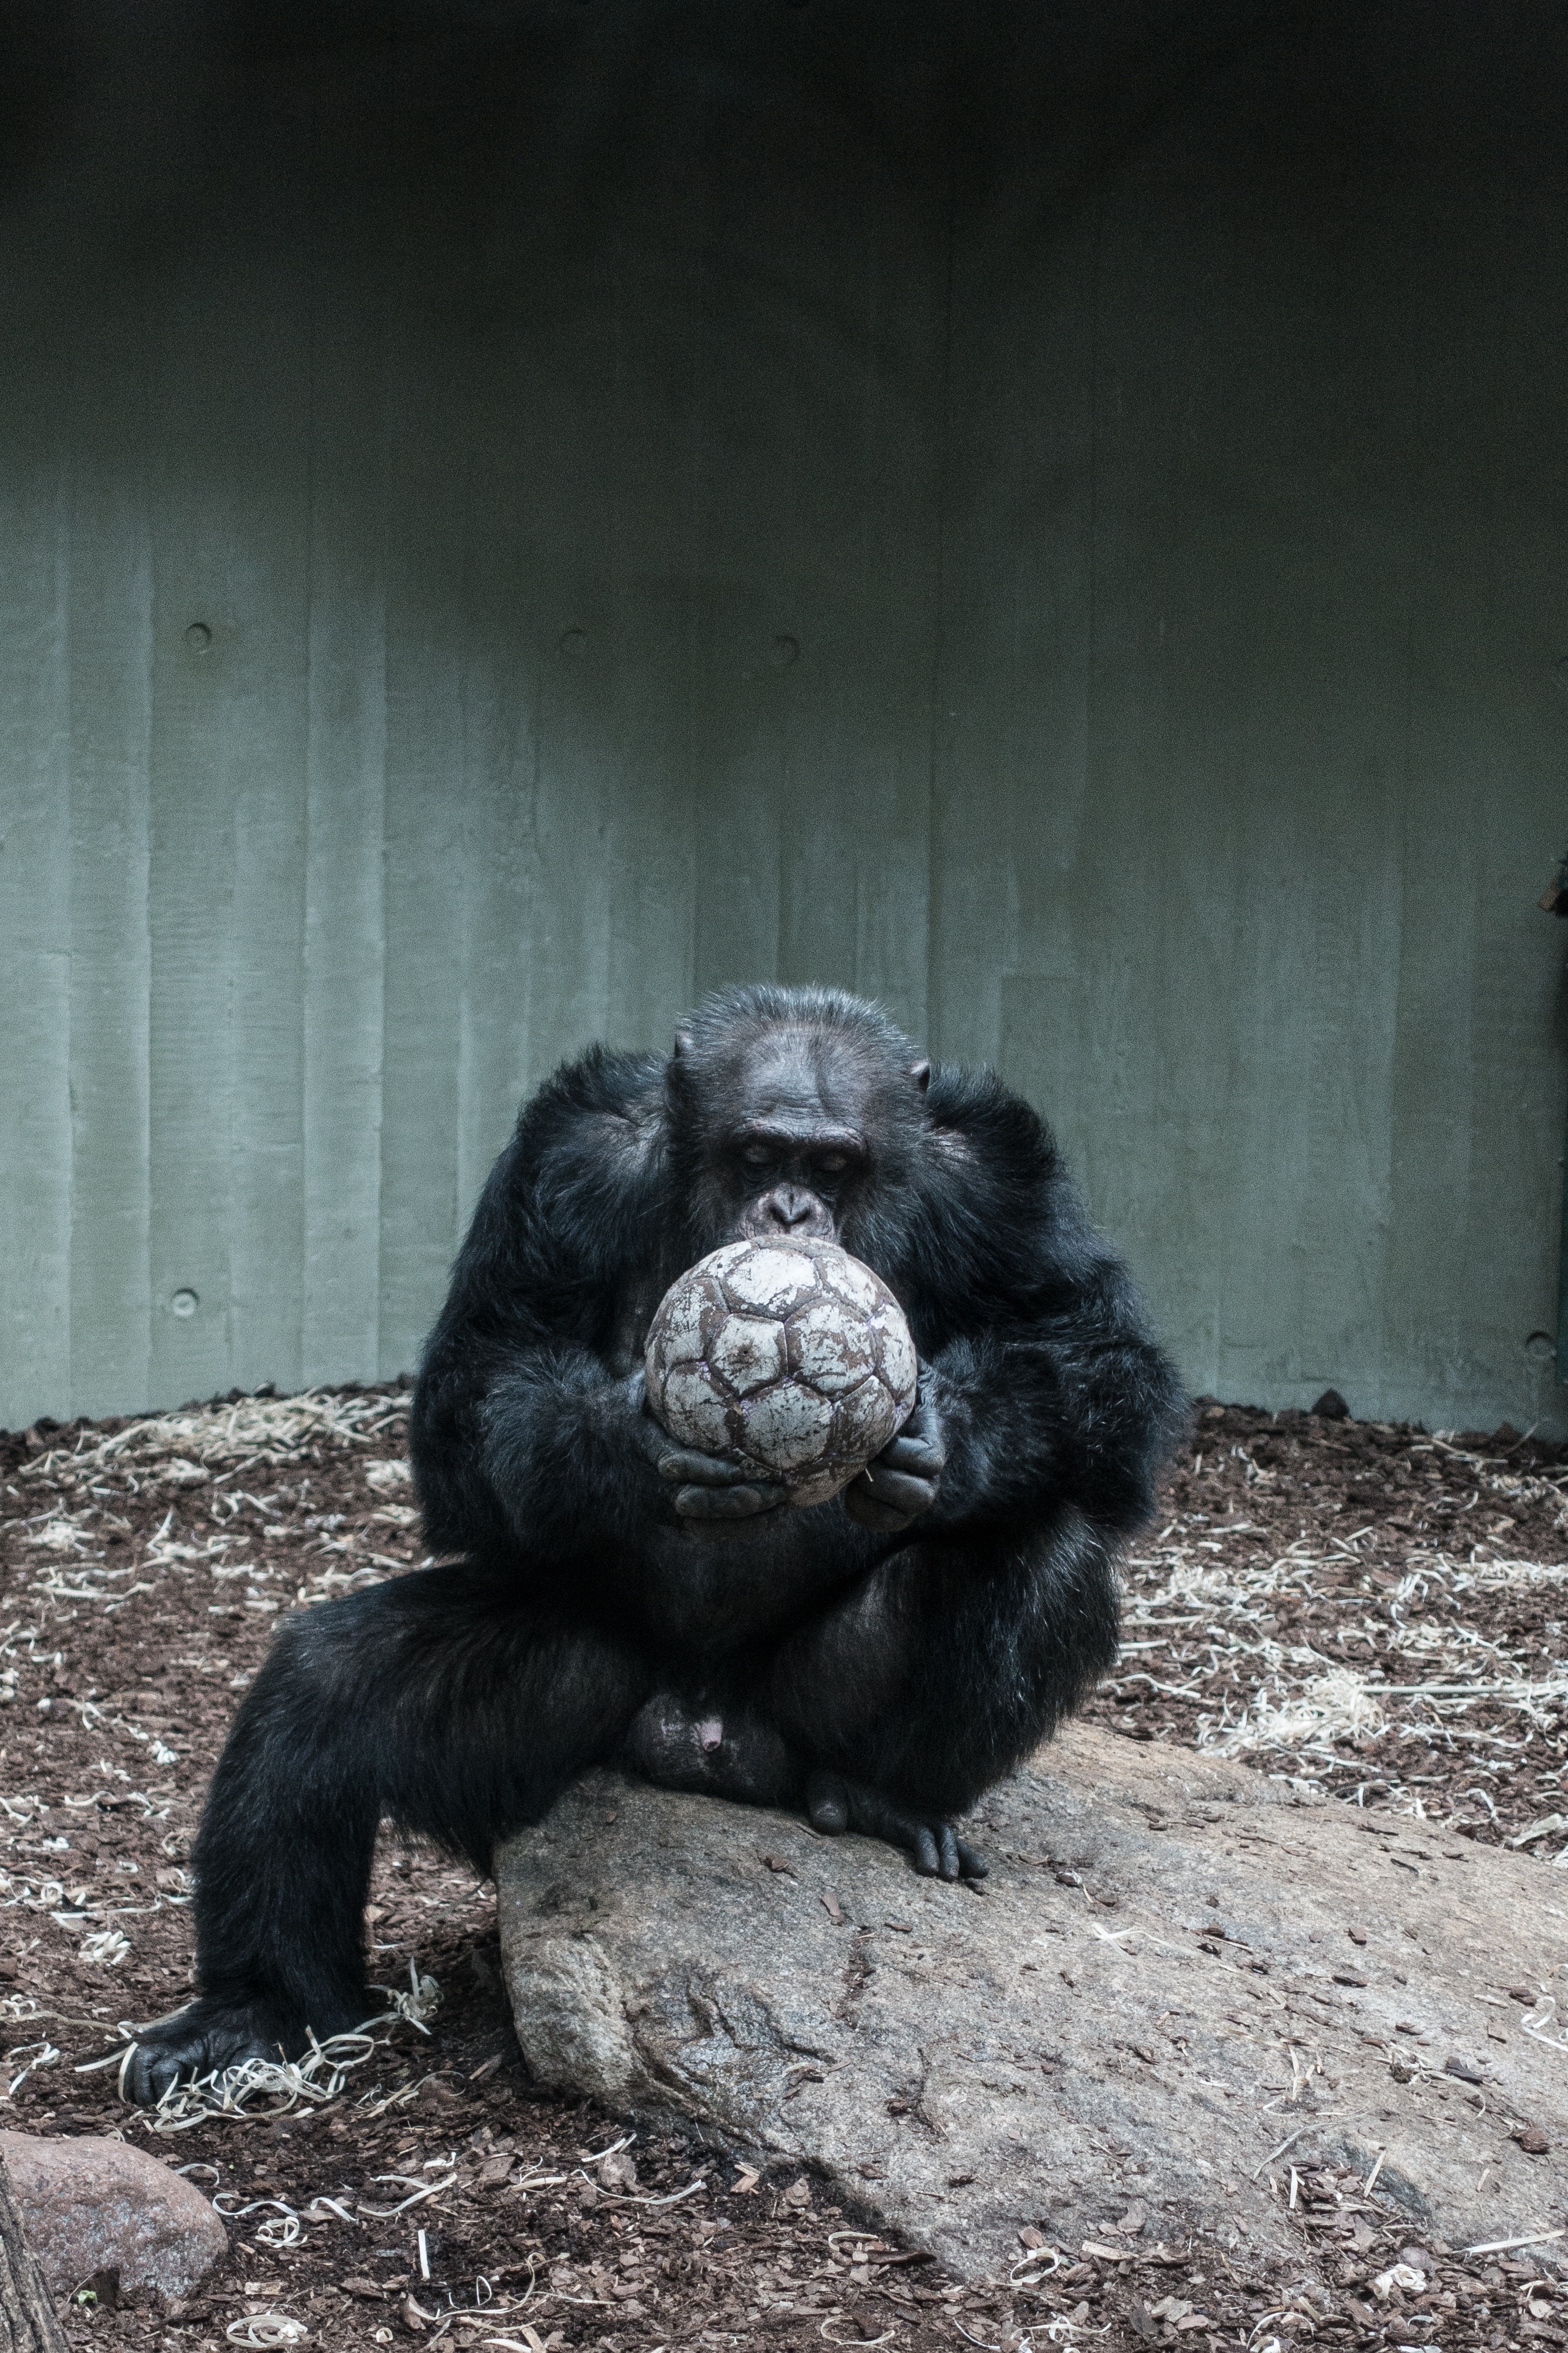
zoo, mammal, black, monochrome, fauna, primate, chimpanzee, great ape